Tacoma Narrows Bridge (1950)

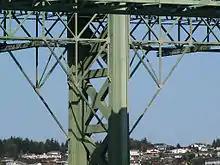
The stiffening truss damping mechanism at the towers. The hydraulic shock damping mechanisms themselves are seen as small cylinders where the diagonal bracing meets the towers (each one is in diameter and long).

Construction of the new road deck and stiffening truss of the 1950 span was conducted differently than had been done in Gertie's case. In 1940, the road deck was prefabricated in sections on the Tacoma tidal flats, then barged to the site via tugboats and hoisted into place via gantry cranes installed on the main cable. When construction of the road deck began in early March, workers installed a Chicago boom high above the roadway level, upon which prefabricated stiffening truss assemblies, each , were hoisted into place. After the deck assemblies were hoisted into place and finished, four traveling derricks were then lifted onto the completed deck sections. After the traveling derricks (called "layleg rigs" by the crew) were assembled and readied, the deck was then assembled in a series of steps. On the new bridge, the stiffening truss featured a series of outer members called "chords" that formed the top and bottom of the stiffening truss. These were installed first, then the diagonal and vertical truss members on the sides were installed. Next, an stiffening truss "floor beam" perpendicular to the length of the bridge was installed at intervals of (the distance between suspender cables; they were installed at each vertical beam member in the stiffening truss). These floor beams, each wide, would form the upper lateral stiffening mechanism in the deck itself. After the floor beams were installed, at alternate floor beam panel points a set of diagonal bracing struts were installed. Then, a series of lateral bracing struts were installed on the top and bottom of the road deck that connected to the outer steel chords. Next, a series of eight I-beam "stringers" were installed (positioned longitudinally). This was the final steelwork step involved, and the deck was soon raised on each corner to attach the suspender cables and their "jewels" to the vertical stiffening truss members.